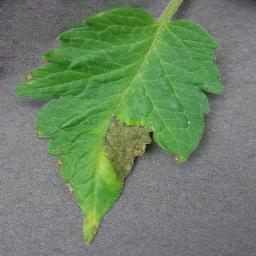
Label: Tomato___Late_blight